Radar signal characteristics

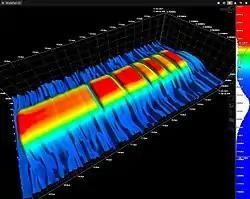
3D Doppler Radar Spectrum showing a Barker Code of 13

Basic Fourier analysis shows that any repetitive complex signal consists of a number of harmonically related sine waves. The radar pulse train is a form of square wave, the pure form of which consists of the fundamental plus all of the odd harmonics. The exact composition of the pulse train will depend on the pulse width and PRF, but mathematical analysis can be used to calculate all of the frequencies in the spectrum. When the pulse train is used to modulate a radar carrier, the typical spectrum shown on the left will be obtained.